Battery Cheves

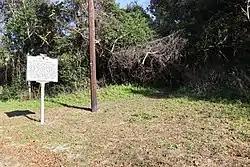
Historic marker

Battery Cheves is a historic artillery battery located at James Island, Charleston, South Carolina. It was built in 1863, and designed to protect the area between Fort Johnson and Battery Haskell. At the end of the Civil War, this battery mounted two pieces of heavy artillery. The earthen redoubt measures approximately long and deep. It has a parapet wall and a powder magazine about in height.